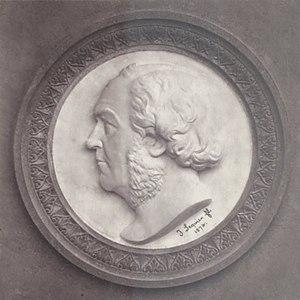
Médaillon représentant Pierre-Philibert Pompée, par Justin Lequien fils (photographie de Lampué).
Pierre-Philibert Pompée, né le 6 juin 1809 à Besançon et mort le 8 février 1874 à Paris, est un pédagogue et homme politique français.